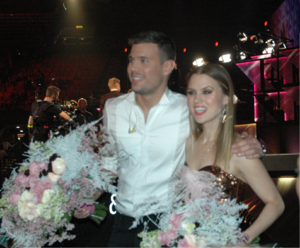
Robin Bengtsson, né le 27 avril 1990 à Svenljunga en Suède, est un chanteur suédois. En 2017, il remporte le Melodifestivalen avec I Can't Go On, chanson avec laquelle il représentera la Suède au Concours Eurovision de la chanson en Ukraine.